Siberian River Routes

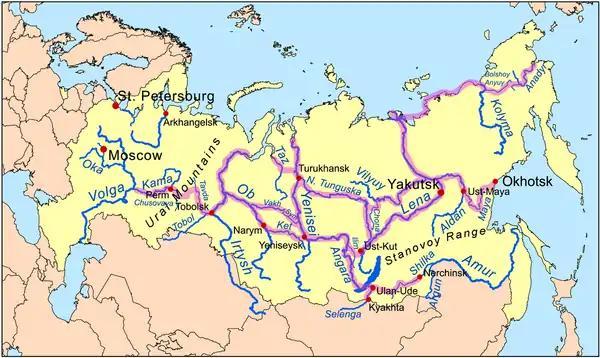
River routes based on descriptions by James Forsyth's "A History of the Peoples of Siberia", 1992

Siberian River Routes were the main ways of communication in Russian Siberia before the 1730s, when roads began to be built. The rivers were also of primary importance in the process of Russian conquest and exploration of vast Siberian territories eastwards. Since the three great Siberian rivers, the Ob, the Yenisey, and the Lena all flow into the Arctic Ocean, the aim was to find parts or branches of these rivers that flow approximately east-west and find short portages between them. Since Siberia is relatively flat, portages were usually short. Despite resistance from the Siberian tribes, Russian Cossacks were able to expand from the Urals to the Pacific in only 57 years (1582-1639). These river routes were crucial in the first years of the Siberian fur trade as the furs were easier to transport over water than land. The rivers connected the major fur gathering centers and provided for relatively quick transport between them.